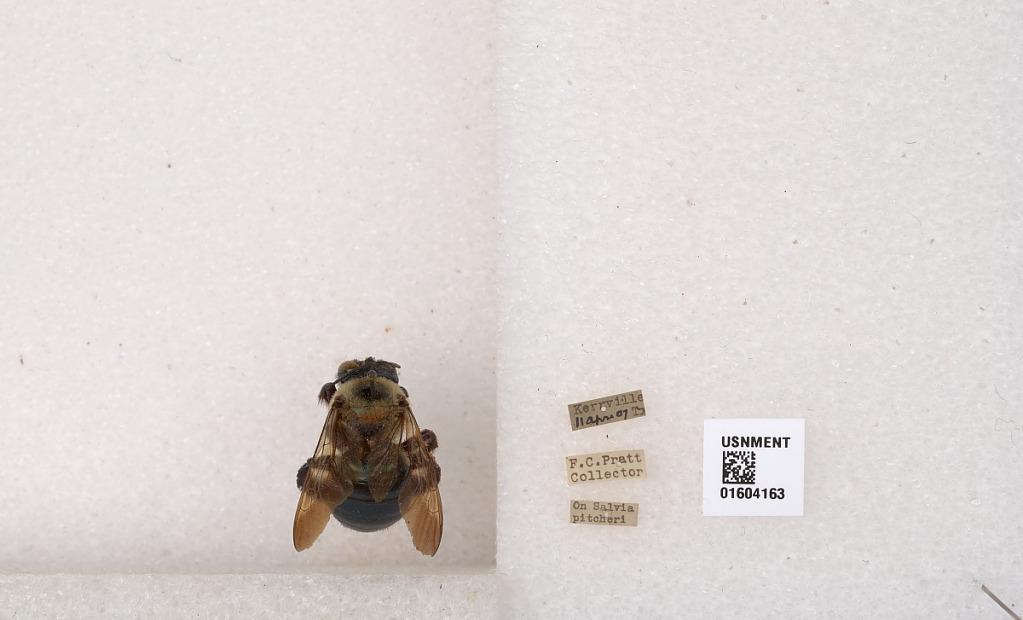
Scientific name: Xylocopa (Xylocopoides) virginica texana Cresson
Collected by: F. Pratt
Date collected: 1907-4-11
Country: United States
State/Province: Texas
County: Kerr
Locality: Kerrville